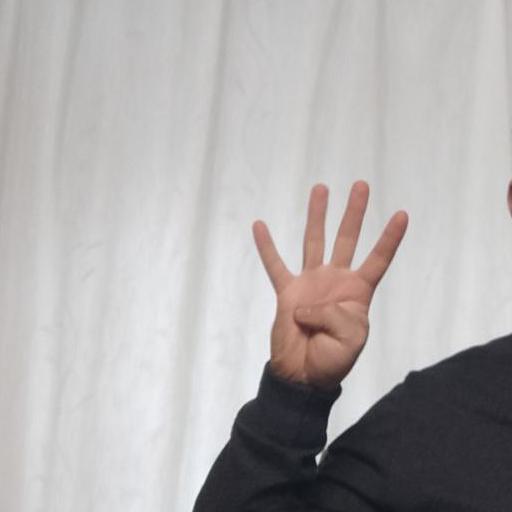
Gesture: four